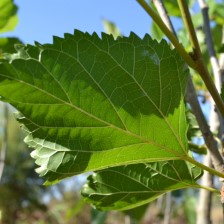
Variety: ChiangMaiBuriram60